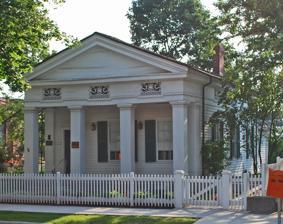
Building: Kempf House Museum
Country: United States of America
Year built: 1853
This article is about the house in Ann Arbor, Michigan. For the house in Tecumseh, Michigan, see George J. Kempf House . United States historic place Henry Bennett House U.S. National Register of Historic Places Location 312 S. Division St., Ann Arbor, Michigan Coordinates 42°16′44″N 83°44′40″W / 42.27889°N 83.74444°W / 42.27889; -83.74444 ( Henry Bennett House ) Area less than one acre Built 1853 ( 1853 ) Architectural style Greek Revival NRHP reference No. 73000959 Added to NRHP March 1, 1973 Kempf House at night The Kempf House Museum , also known as the Henry Bennett House or the Reuben Kempf House ,  is a museum located at 312 South Division Street in Ann Arbor, Michigan . It was originally built as a single-family home in 1853. It was listed on the National Register of Historic Places in 1973. History Henry DeWitt Bennet was the postmaster of Ann Arbor during most of the 1850s. In about 1853, Bennett had this house built. Bennett was later the secretary and steward of the University of Michigan In 1886 Bennet retired and  moved to California , selling his house to a neighbor. The neighbor rented it out for a few years, and in 1890 sold the house to Reuben and Pauline Kempf. Both Reuben and Pauline Kempf were musicians, and their home turned into a local center for the musical arts. The Kempfs hosted musical figures such as Ignacy Jan Paderewski , Victor Herbert , and Ernestine Schumann-Heink . The Kempfs lived in the house until their deaths: Reuben's in 1945 and Pauline's in 1953. In 1953, Mr. and Mrs. Earl V. Parker purchased the house. In 1969, Earl Parker died and the city of Ann Arbor acquired the house. The city turned the house into a historic museum. The house has been restored, and includes a music studio that looks as it did when the Kempfs were first giving lessons. The house is open for tours weekly. Description The Bennett House is a frame, 1-1/2 story, temple style Greek Revival house sitting on a brick foundation. The facade has four massive, squared Doric columns, along with three frieze windows and a graceful tympaneum . The main section of the house measures 54 feet by 23 feet. A small, two-room addition holding the kitchen, built in the 1890s, is attached to the rear. The house currently has six rooms and bath on the first floor, and three bedrooms and 1-1/2 baths on the second. References